Gennaro Lombardi

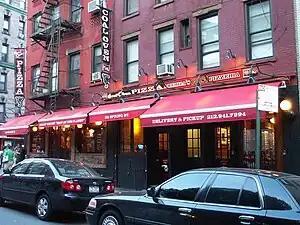
Lombardi's Pizza at 32 Spring Street in Little Italy, Manhattan

Gennaro Lombardi (August 6, 1887–November 24, 1958) was an Italian immigrant who moved to the United States in 1904. He has sometimes been credited for opening the first pizzeria in the United States, Lombardi's, at 53½ Spring Street. However, later research has shown both that he did not open the restaurant and that other New York pizzerias preceded.